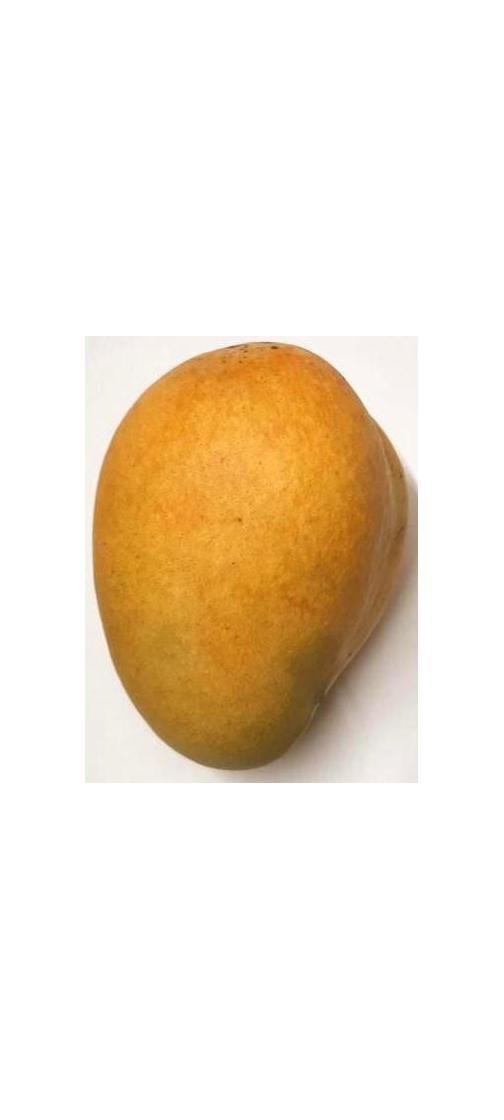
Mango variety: Bari-11